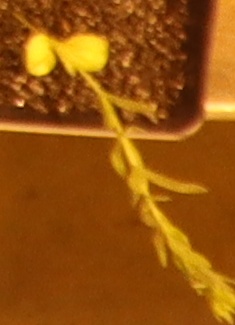
Label: Flax